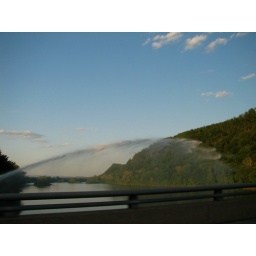
They were shooting water out over the river as we were driving by. I liked the effect.